Dorothy Livesay

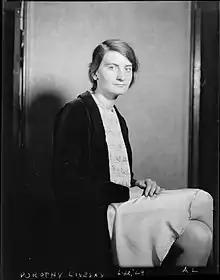
Dorothy Livesay, 1929

Livesay's first collection of poetry, "Green Pitcher", was published in 1928, when she was only nineteen. The "Encyclopedia of Literature" says, "these were well-crafted poems that not only showed skilled use of the imagist technique but prefigured Margaret Atwood's condemnations of exploitative and fearful attitudes to the Canadian landscape." The book "later disappointed Livesay by its failure to deal openly with social issues.